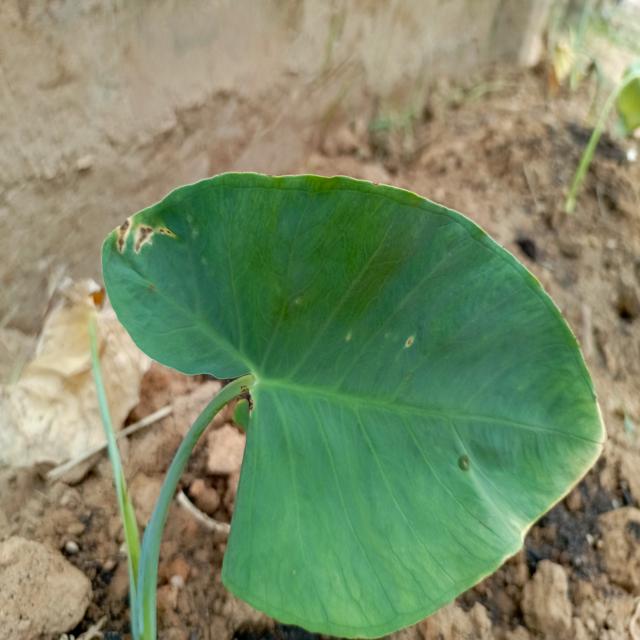
Label: Early_Blight